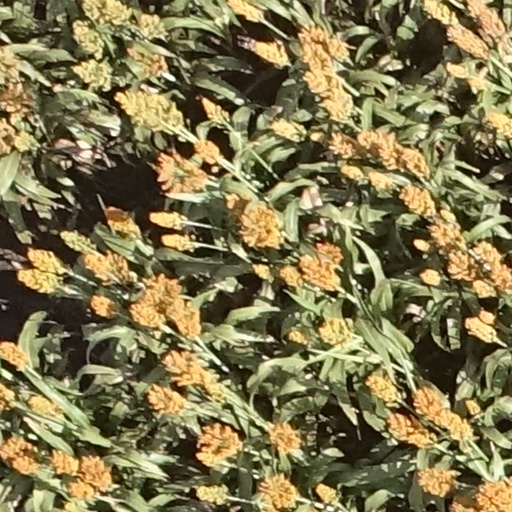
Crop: sorghum